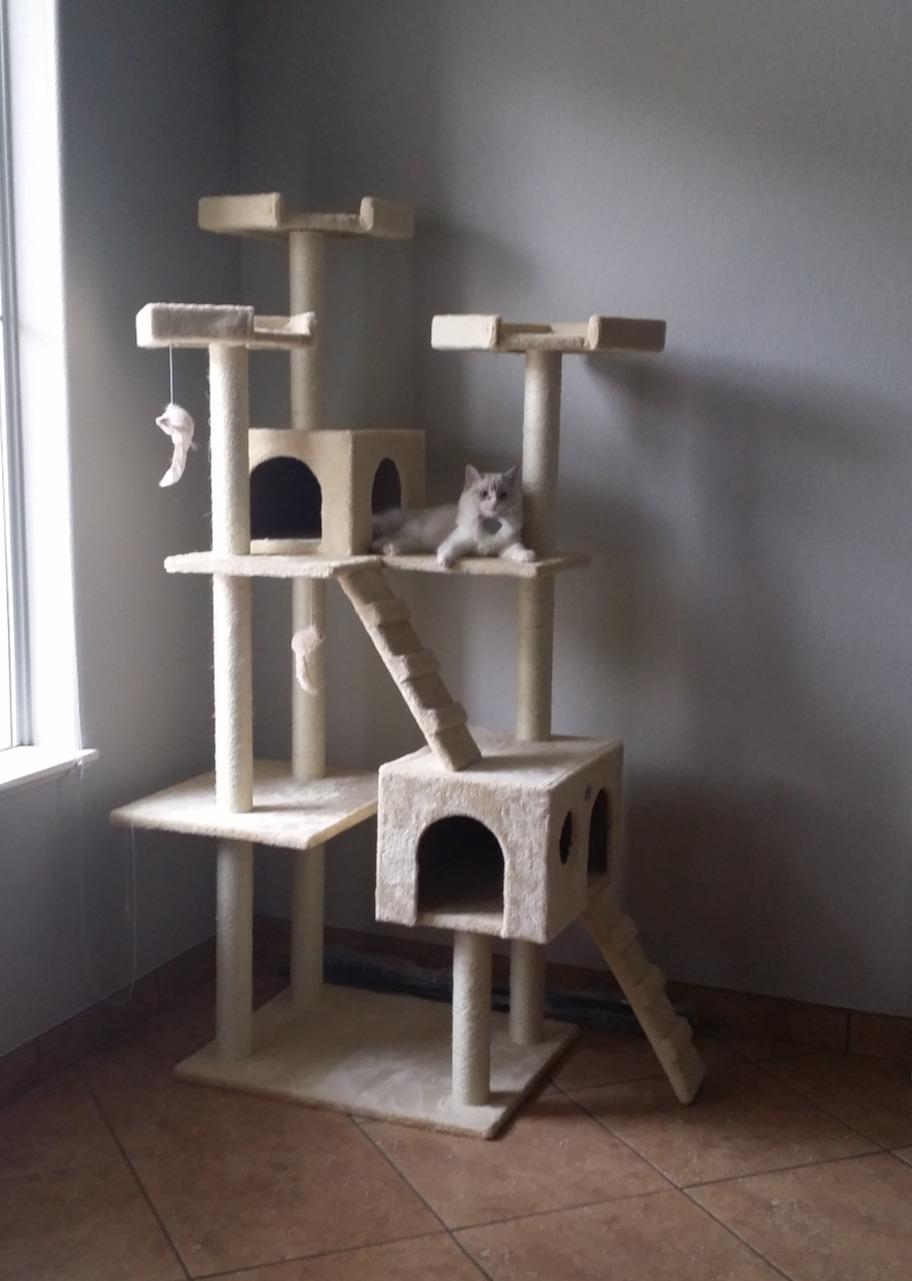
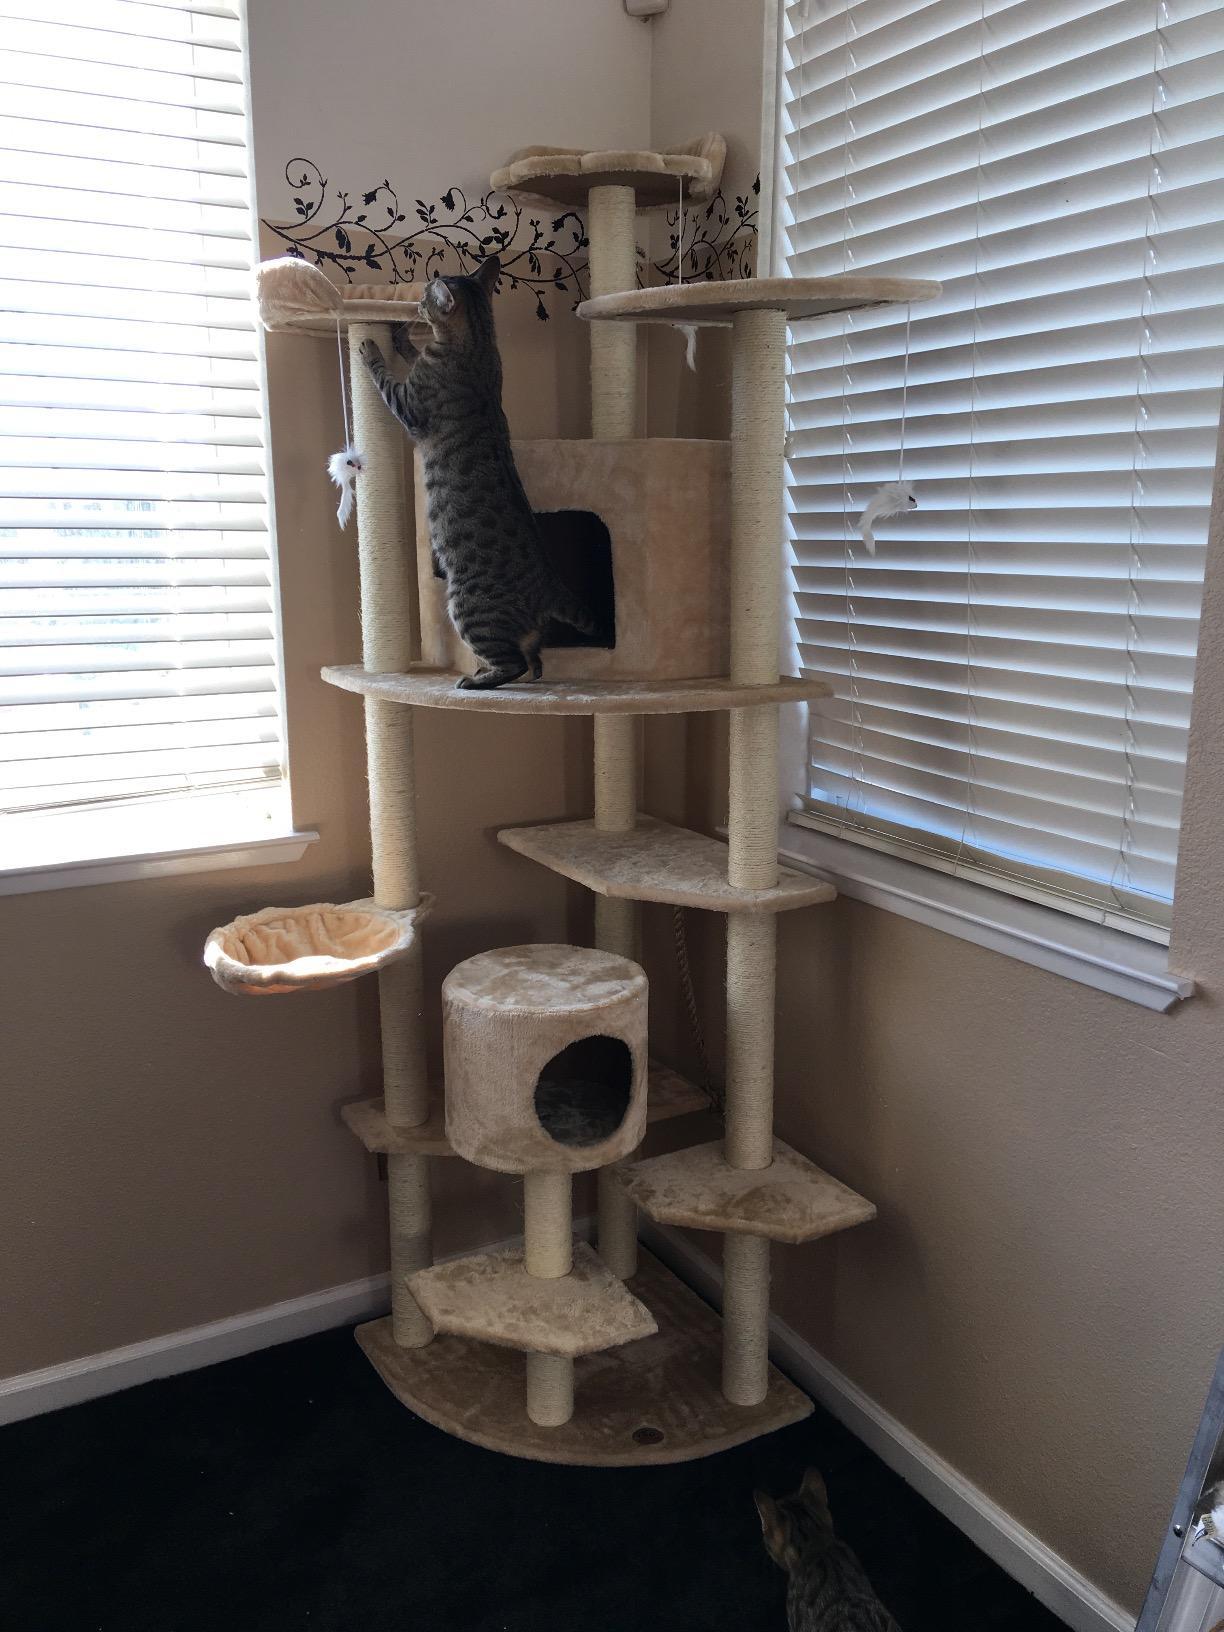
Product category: items_cat tree
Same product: no